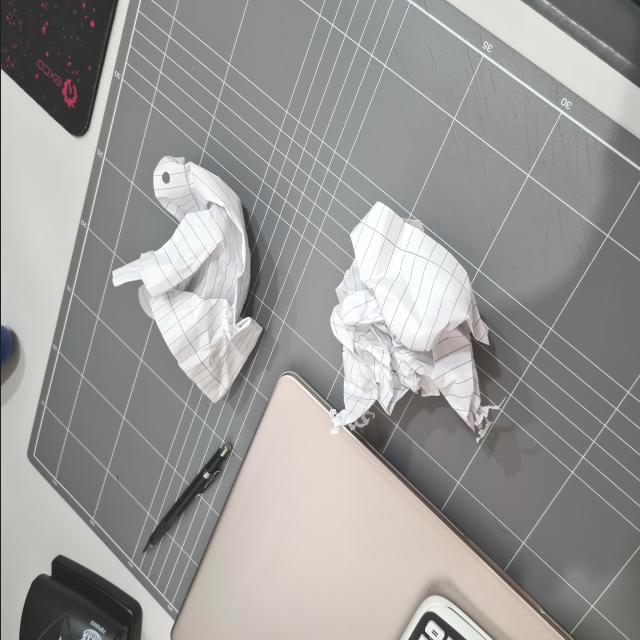
Label: tissues